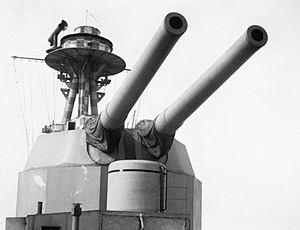
Le HMS Terror est un monitor lancé le 18 mai 1916, par les chantiers navals Harland & Wolff, à Govan en Écosse, et qui sert durant les deux guerres mondiales. Avec son sister-ship, HMS Erebus, ils composent la classe Erebus. Leurs noms sont ceux de deux galiotes à bombe perdues dans les glaces en 1845 en cherchant le passage du Nord-Ouest.
Le canon de marine de 15 pouces BL Mark I est un canon britannique destiné à être utilisé sur des navires militaires. Il s'agit du premier canon britannique de 15 pouces. Déployé sur les capital ships de la Royal Navy entre 1915 et 1959, il s'agit d'une arme importante de la Royal Navy lors des deux guerres mondiales.